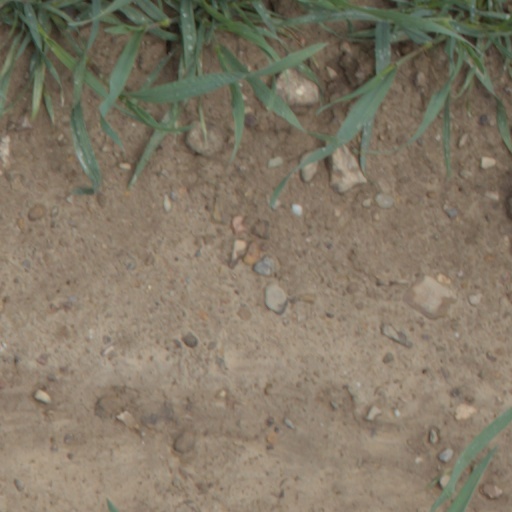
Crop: wheat